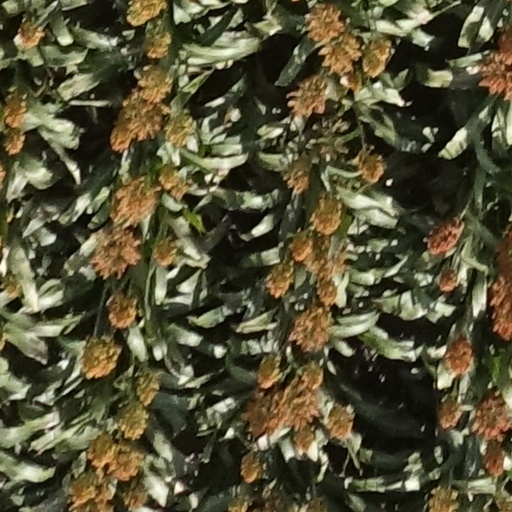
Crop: sorghum